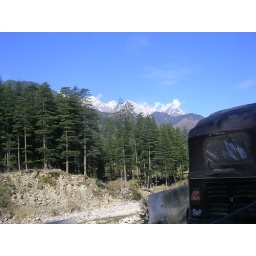
We took a car for a day and went to discover the main mountain places in the Manali area